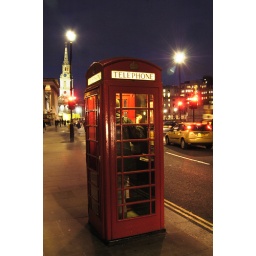
Red telephone box at night in Trafalgar Square, London, England, Britain, UK